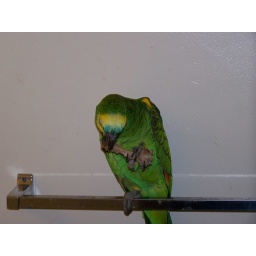
Karma my blue-front amazon almost being a cannibal by eating a chicken wing.